Bavarian S 3/6

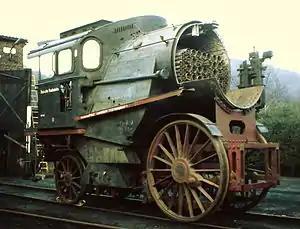
The torso of no. 18 427 at the Bochum-Dahlhausen Railway Museum (to 2010)

In 1914, 10 locomotives were built for the Palatinate ("Pfalz") network. They differed from previous engines in several of their dimensions. For example, they were about 150 mm shorter, in order to fit on the 19 m turntables there.